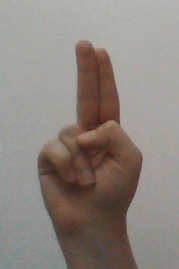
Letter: taa